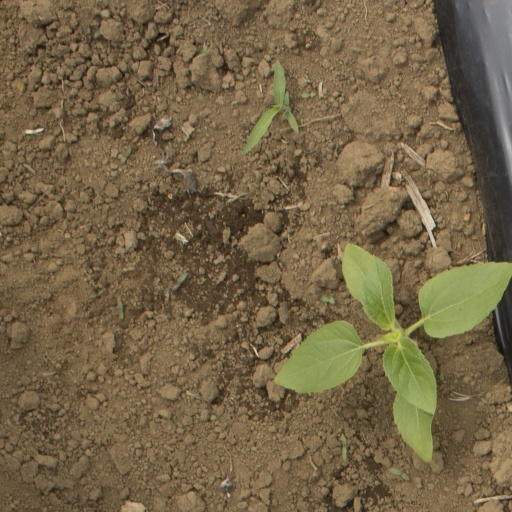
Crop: Jerusalem artichoke